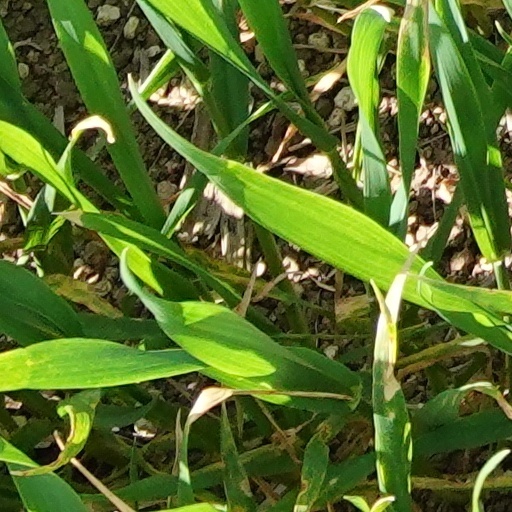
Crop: wheat